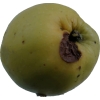
Label: Apple 13